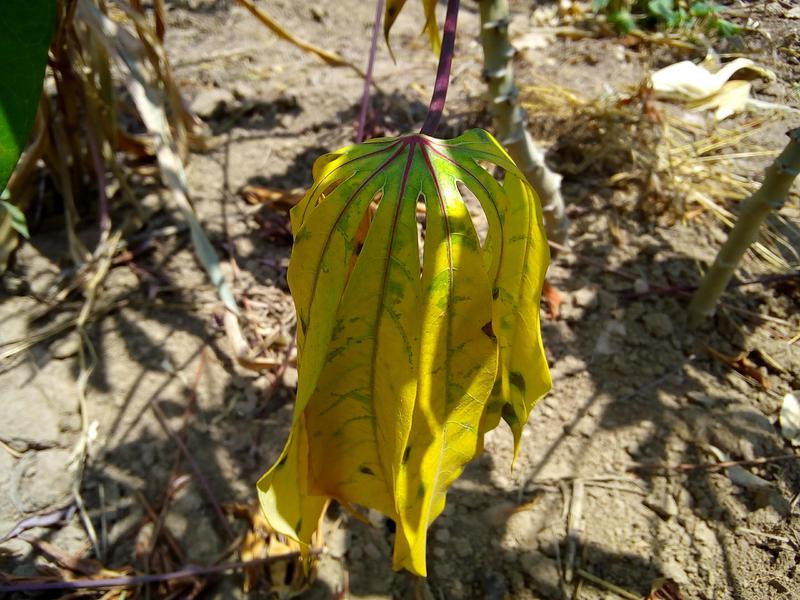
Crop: cassava
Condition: brown_streak_disease